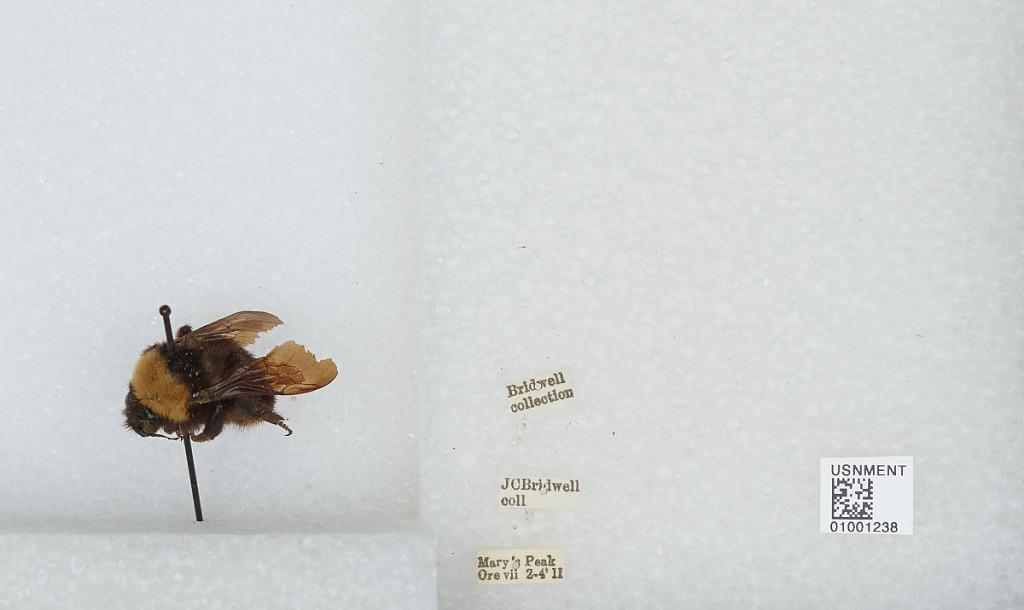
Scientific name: Bombus (Fervidobombus) californicus Smith
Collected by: J. Bridwell
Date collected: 1911-7-2
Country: United States
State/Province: Oregon
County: Benton
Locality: Mary's Peak
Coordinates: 44.5044, -123.552